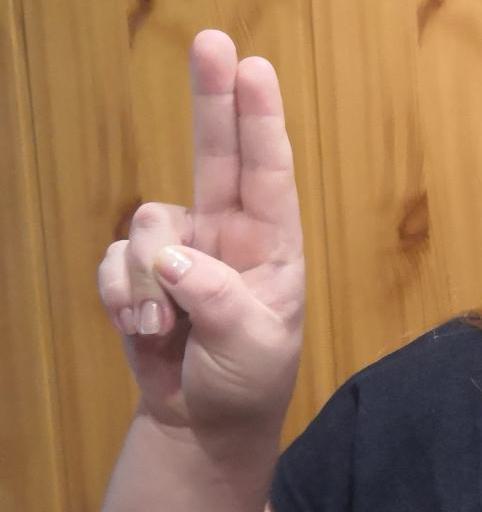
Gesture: two_up